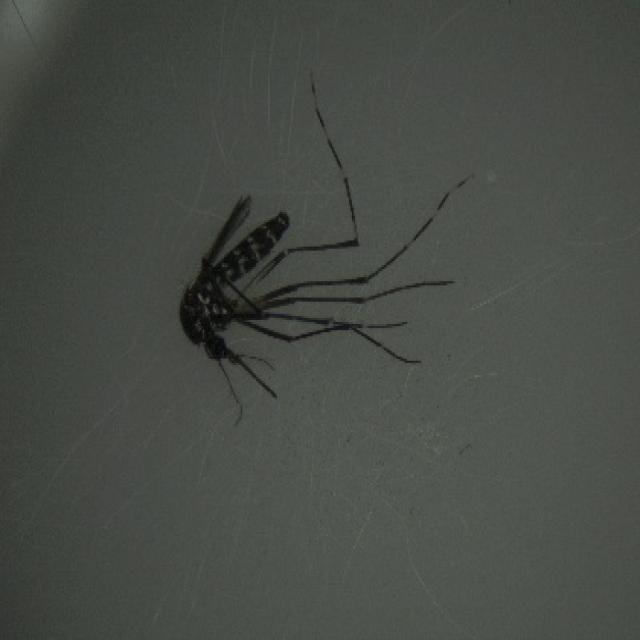
Species: aedes_albopictus